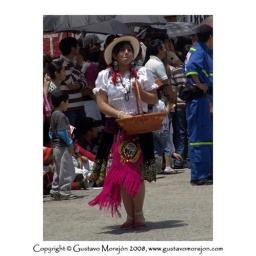
Vistiendo el escudo Ecuatoriano / With the Ecuadorian sign in the dress